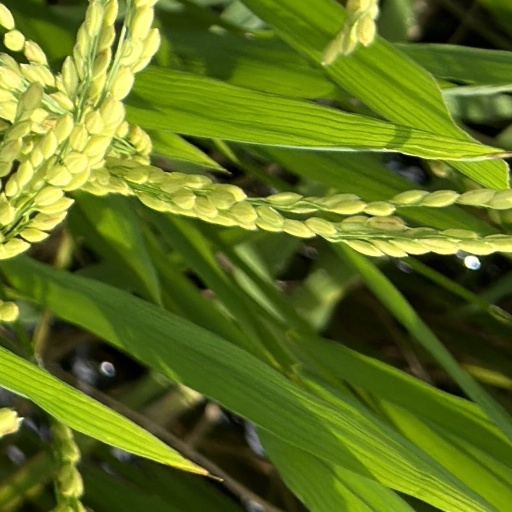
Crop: rice